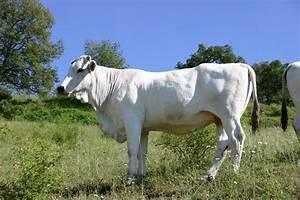
cow